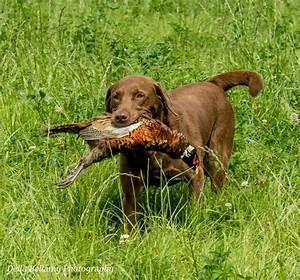
dog